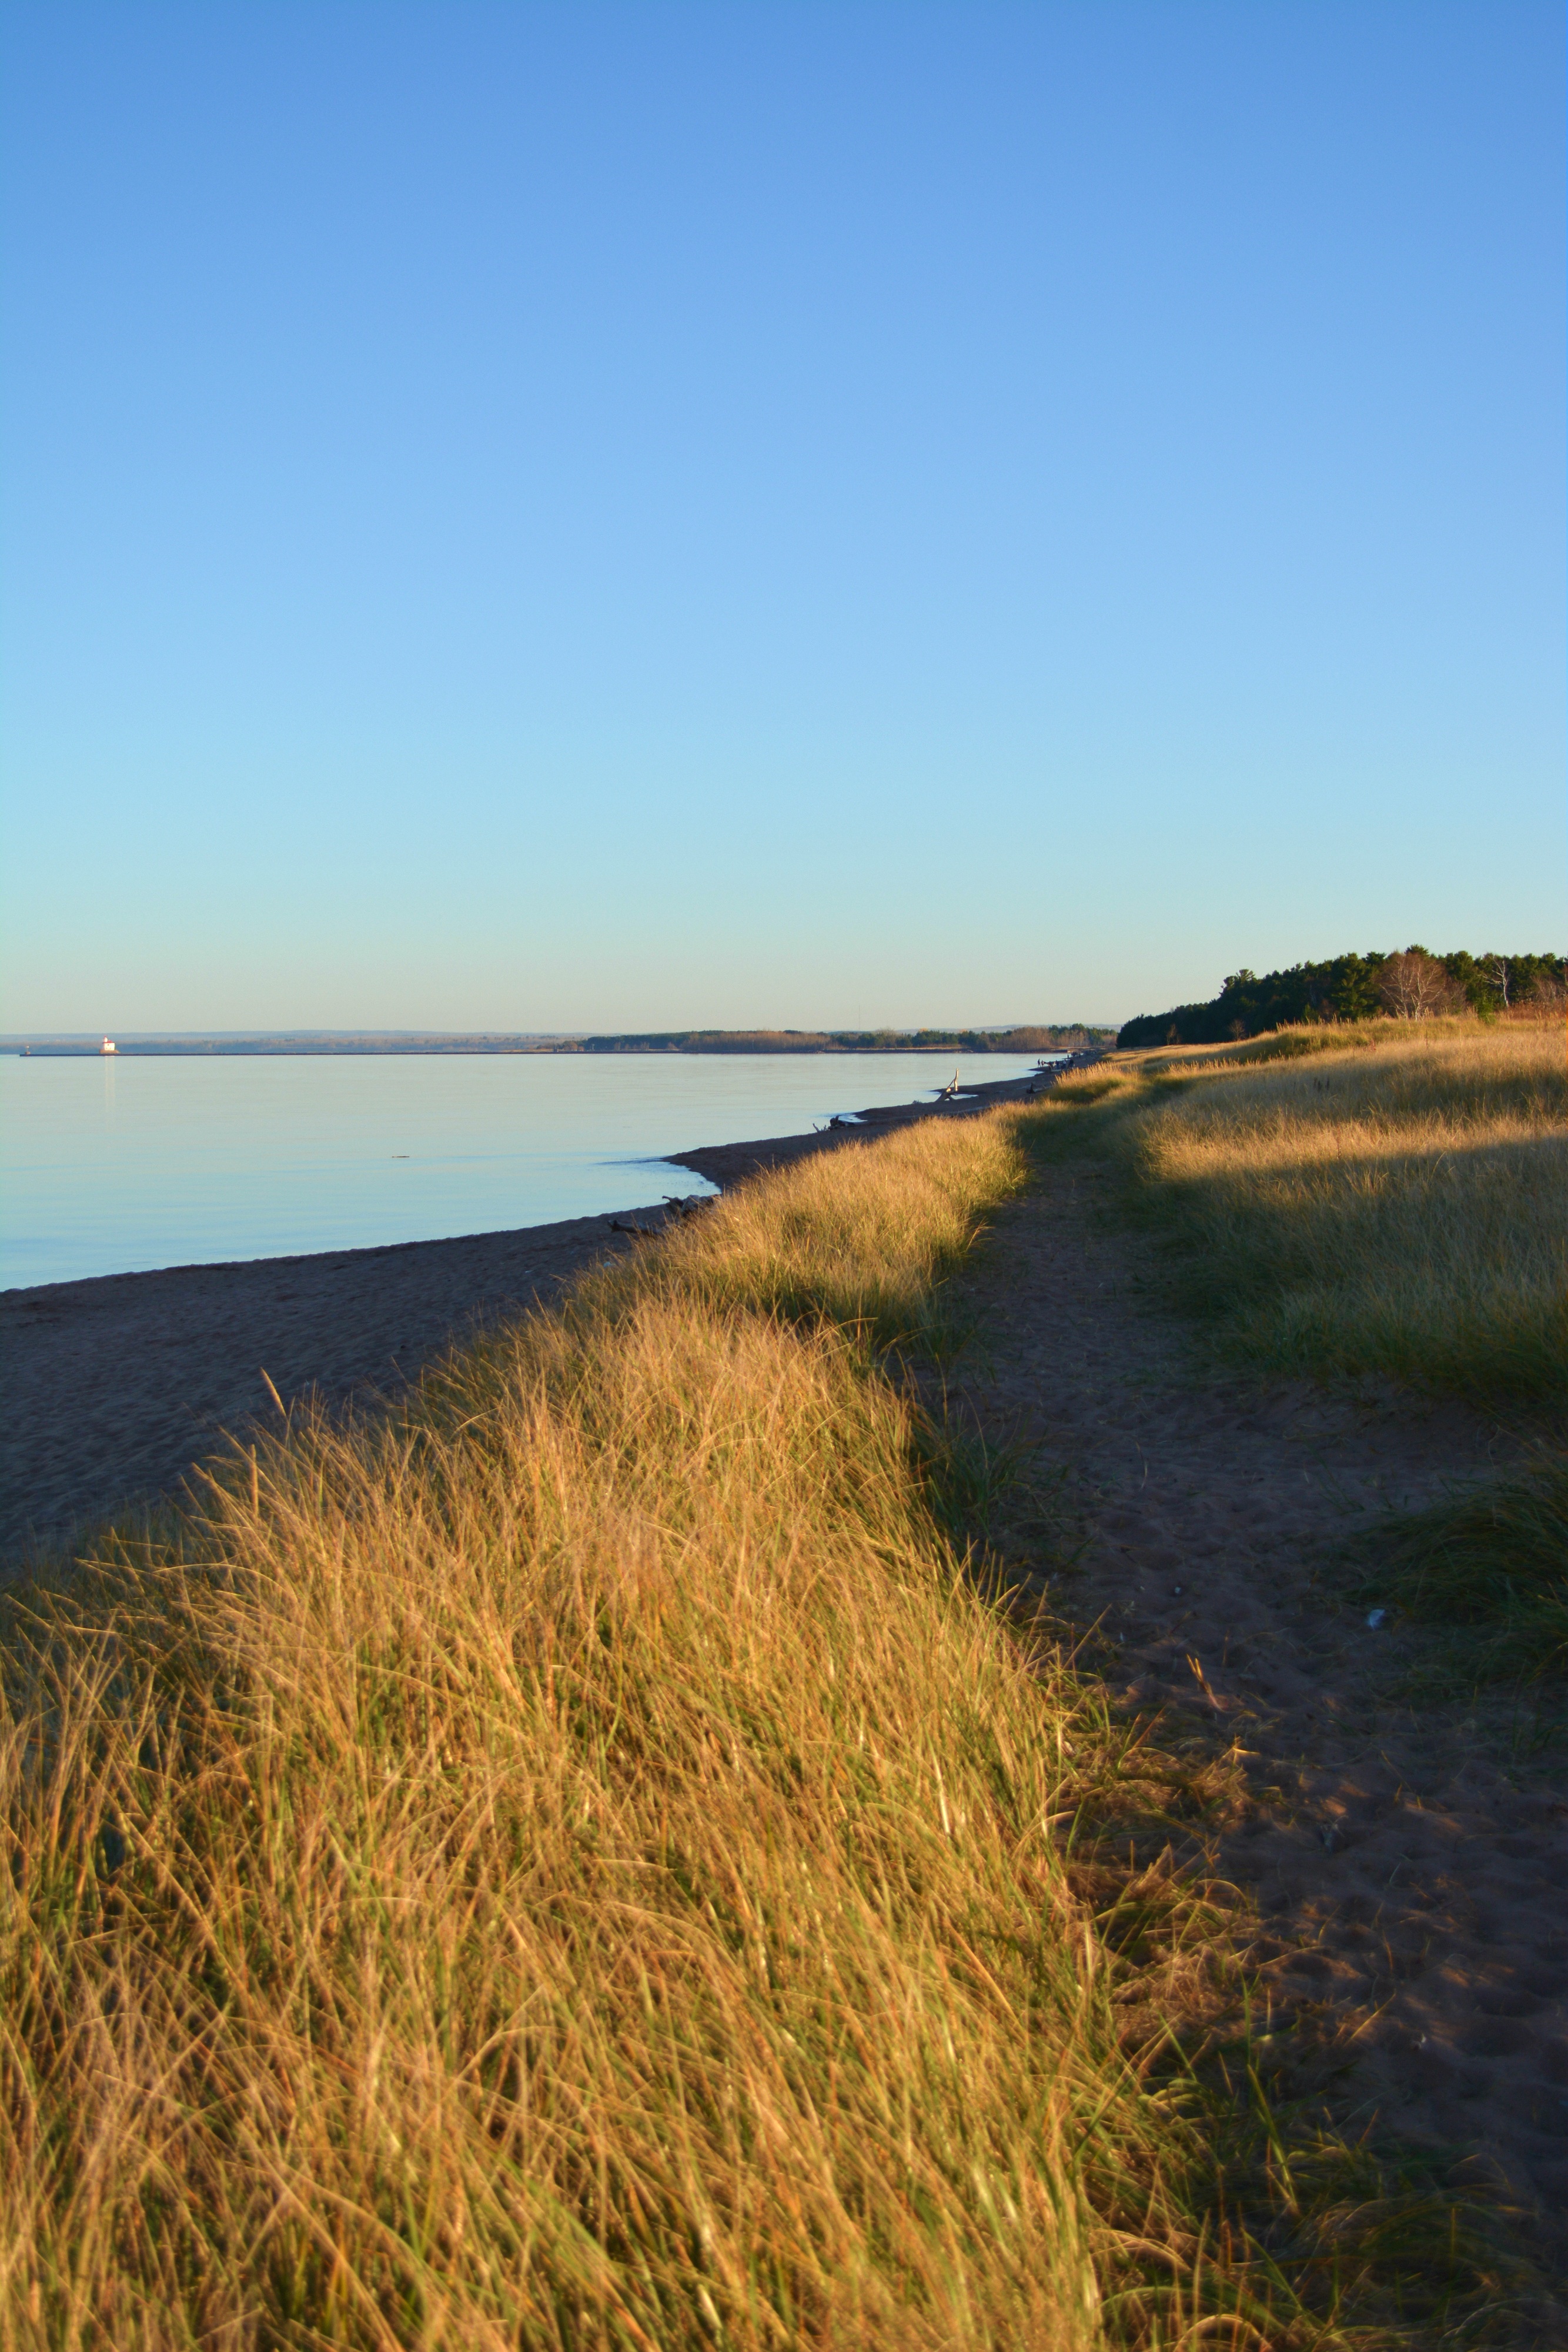
beach, landscape, sea, coast, water, grass, sand, ocean, horizon, marsh, sunset, morning, shore, cliff, bay, reservoir, terrain, body of water, wetland, habitat, loch, landform, natural environment, geographical feature, grass family